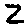
Label: 2